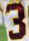
Number: 3